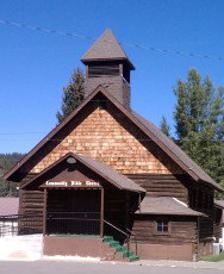
Building: Pine Creek Baptist Church
Country: United States of America
Year built: 1932
United States historic place Pine Creek Baptist Church U.S. National Register of Historic Places Show map of Idaho Show map of the United States Location Main and S. 3rd Sts., Pinehurst, Idaho Coordinates 47°32′19″N 116°14′13″W / 47.53871°N 116.23684°W / 47.53871; -116.23684 Area less than one acre Built 1932 Architect Tourtellotte & Hummel Architectural style Nostalgic log cabin revival MPS Tourtellotte and Hummel Architecture TR NRHP reference No. 82000361 Added to NRHP November 17, 1982 The Pine Creek Baptist Church in Pinehurst, Idaho , also known as the Pinehurst Baptist Church , was designed by architects Tourtellotte & Hummel in "nostalgic log cabin revival" style, and was built in 1932.  It was listed on the National Register of Historic Places in 1982. The church is built with full dove-tail joints at corners of its log walls. It was listed on the National Register as part of a study of Tourtellotte and Hummel works. It currently is the home of a nondenominational church, the Pinehurst Community Bible Church . References